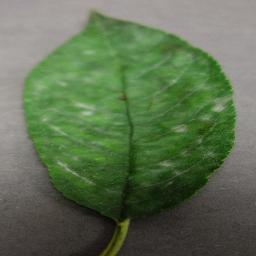
Label: Cherry___Powdery_mildew